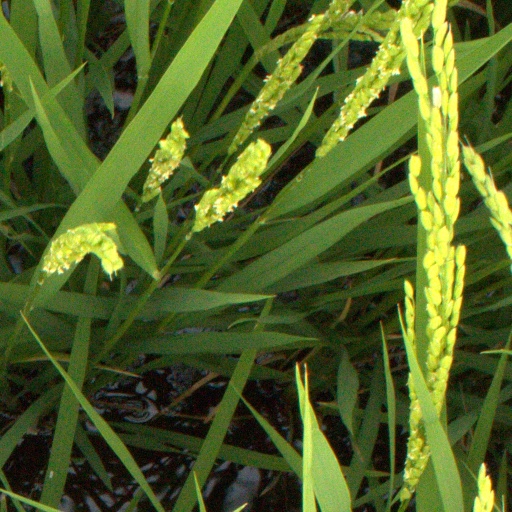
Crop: rice